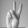
ASL letter: V